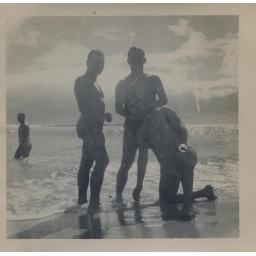
1940s World War 2 queer gay men shirtless posing in water at beach in swim trunks